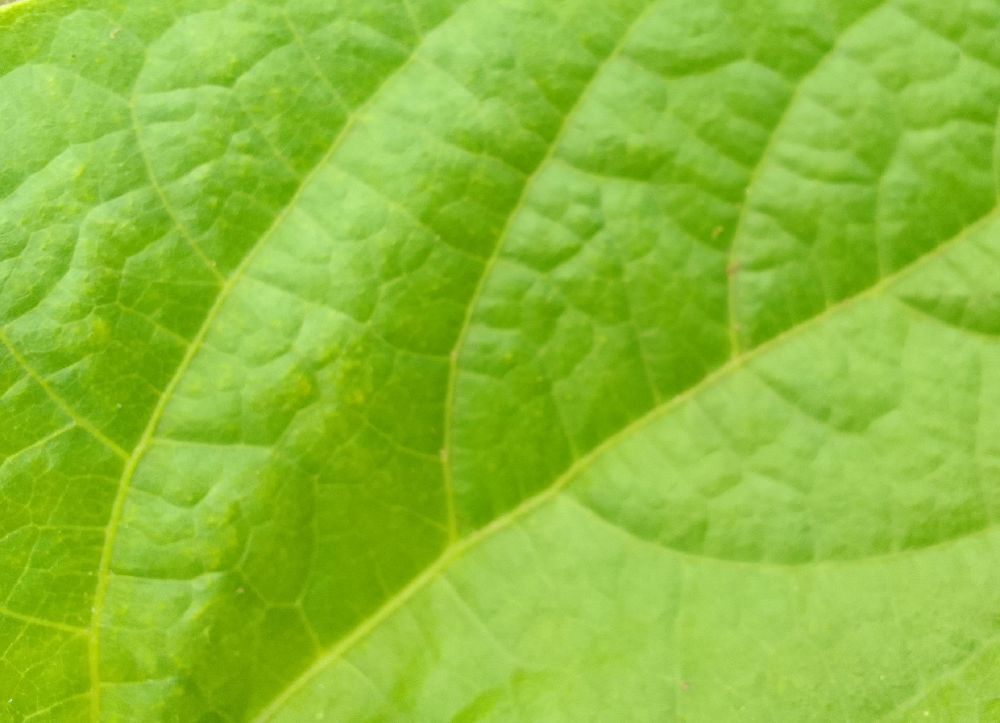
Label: healthy